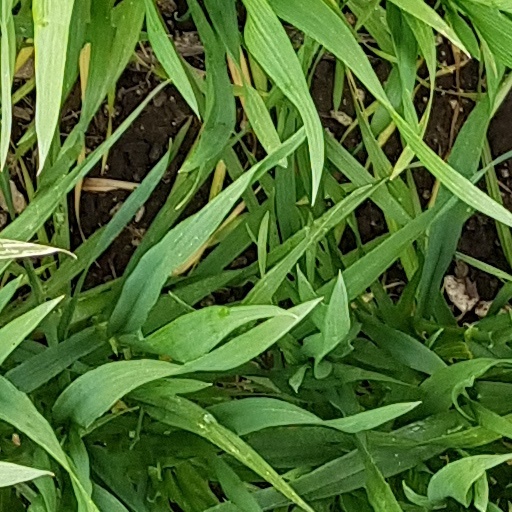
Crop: wheat